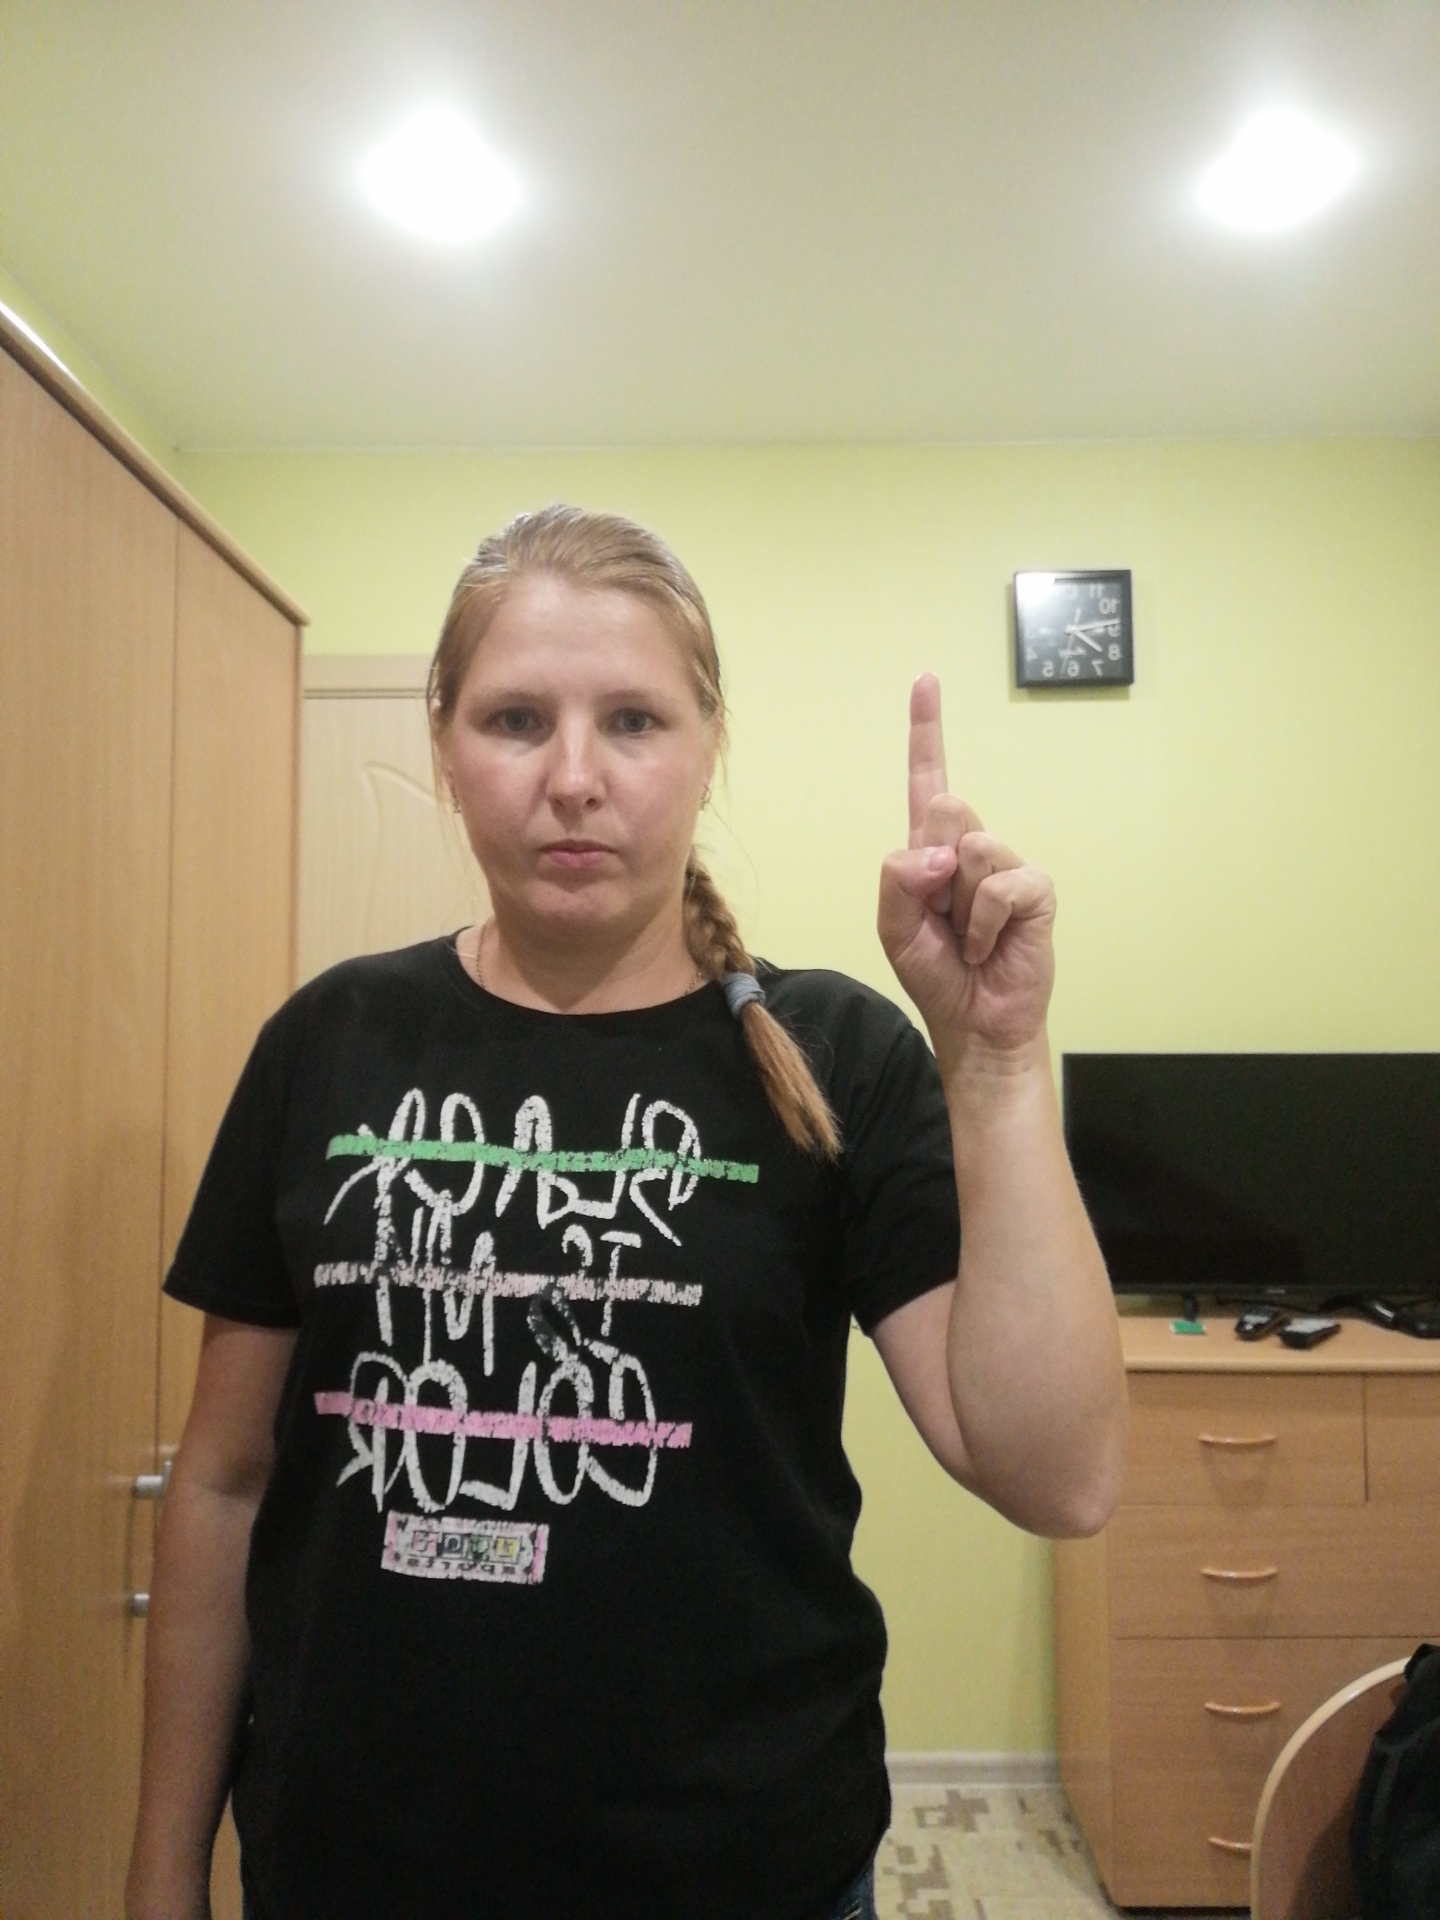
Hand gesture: one